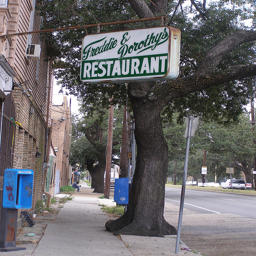
A restaurant signs looks like it is hanging on a tree.
Long established local restaurant in an old inner city neighborhood
A view of restaurant sign by a tree on the street.
A restaurant sign hangs in from of a large oak tree.
a green and white sign a street and some trees